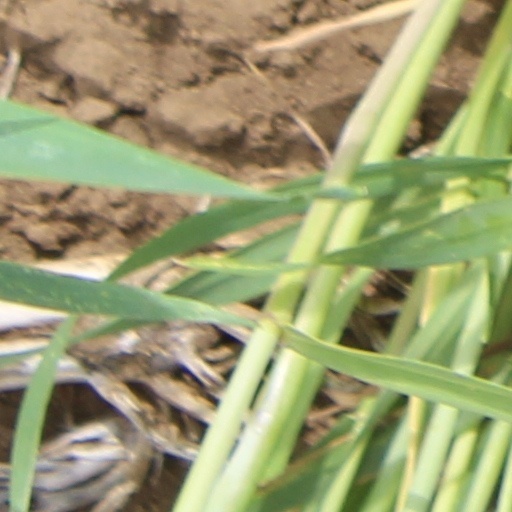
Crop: wheat